Suffering bastard

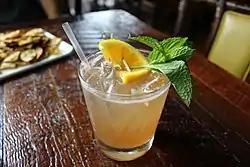

The suffering bastard is the name for two different mixed drinks, one being more of a standard cocktail (essentially a gin-and-brandy buck with added Angostura bitters) associated with World War II and the other being more of an exotic drink associated with Tiki bars. As is the case with many cocktails, there are multiple recipe variations and historical origins have been argued and changed over time. Two of the earliest recipe versions have very different ingredients. One from bartender Joe Scialom (1942) calls for brandy and gin, while another from Tiki pioneer Victor J. Bergeron (AKA Trader Vic) primarily uses rum along with "secret ingredients" and is known for being garnished with a cucumber.